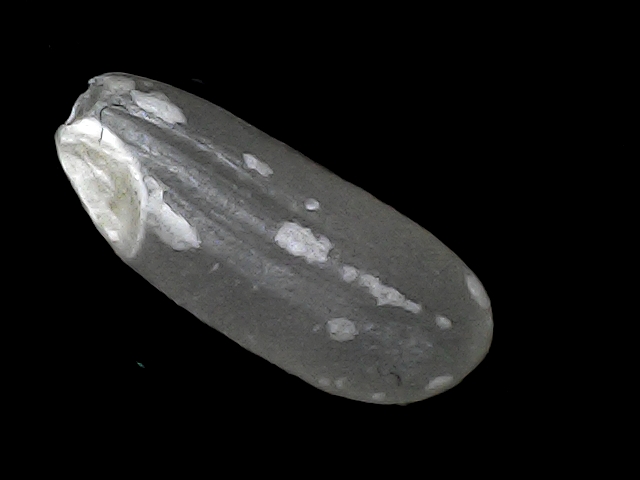
Rice variety: BD30